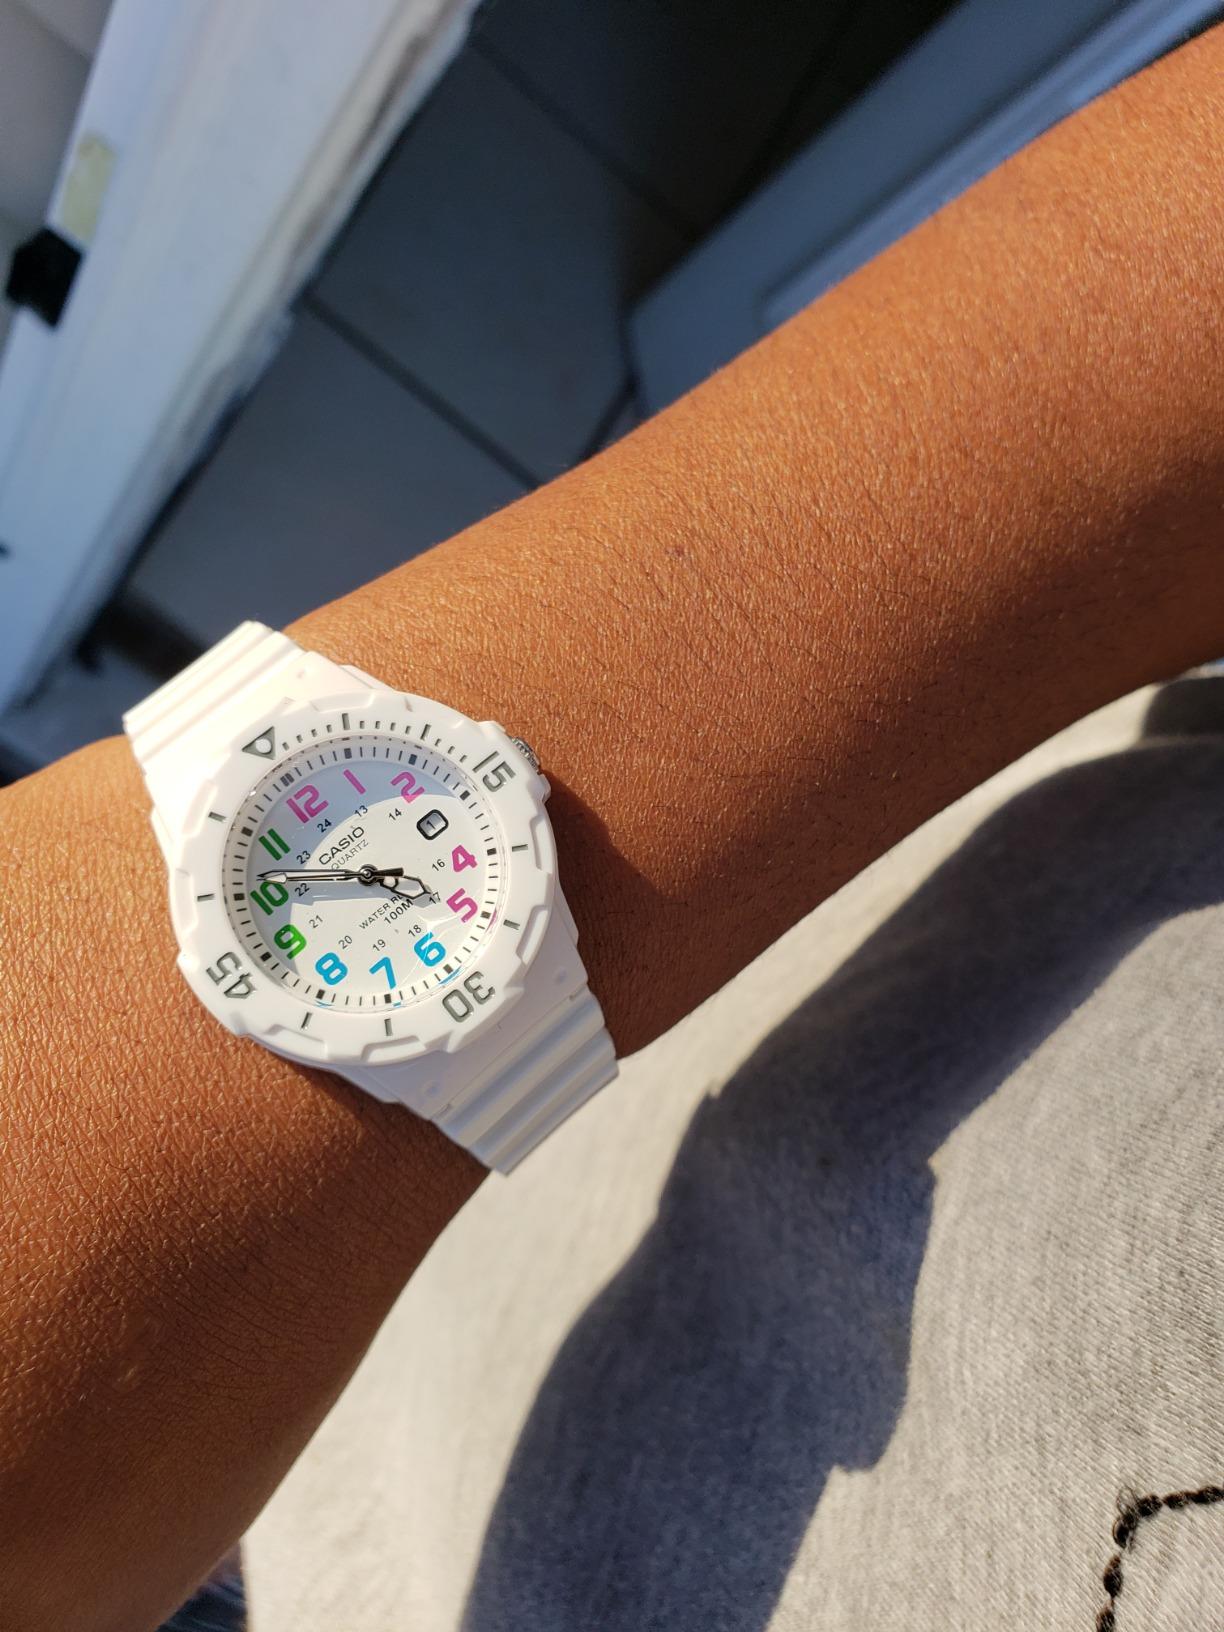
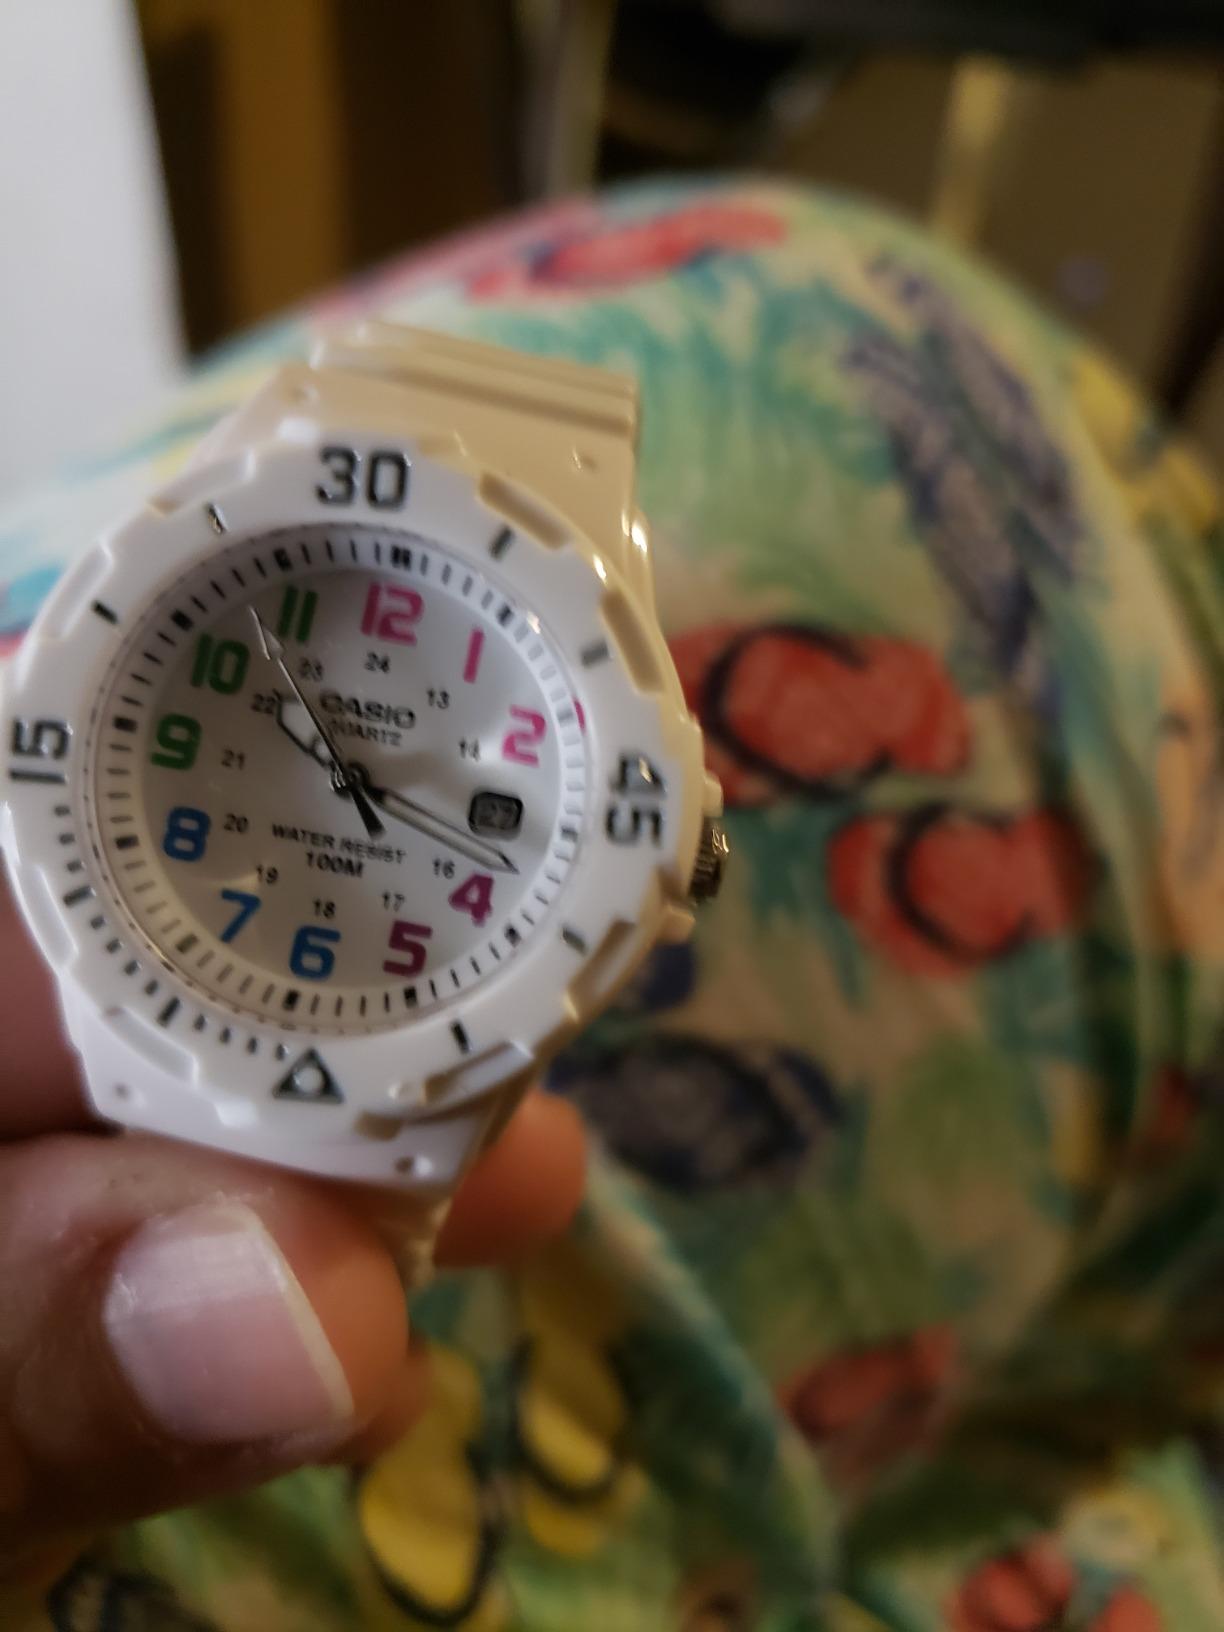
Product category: accessories_watch
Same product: yes